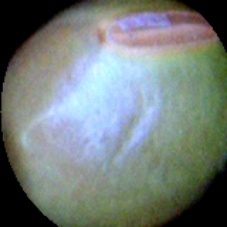
Label: Immature